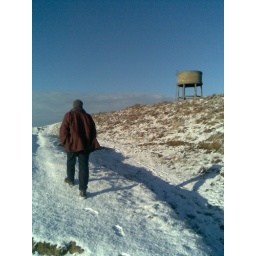
Pennard water tower in the snow